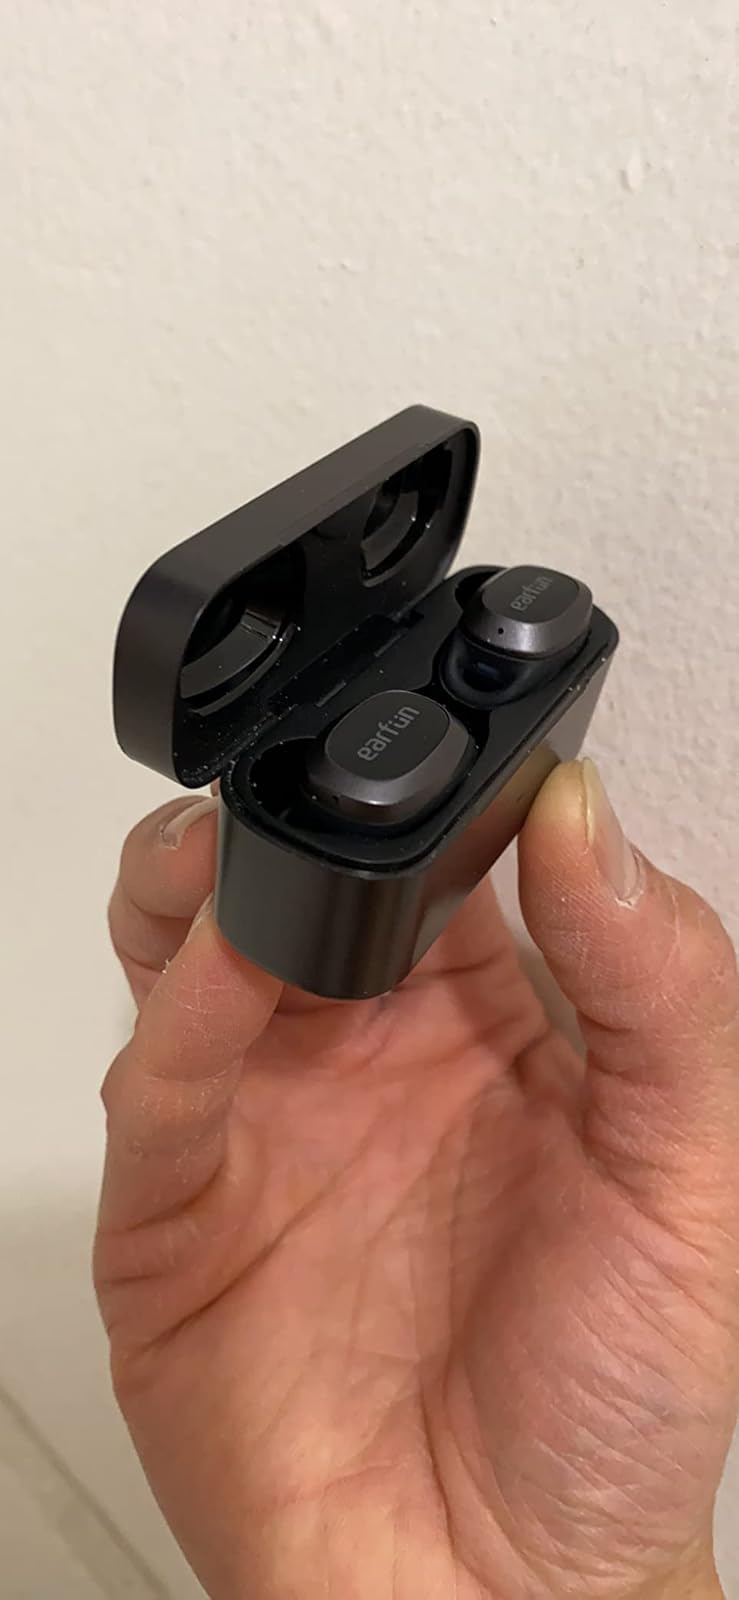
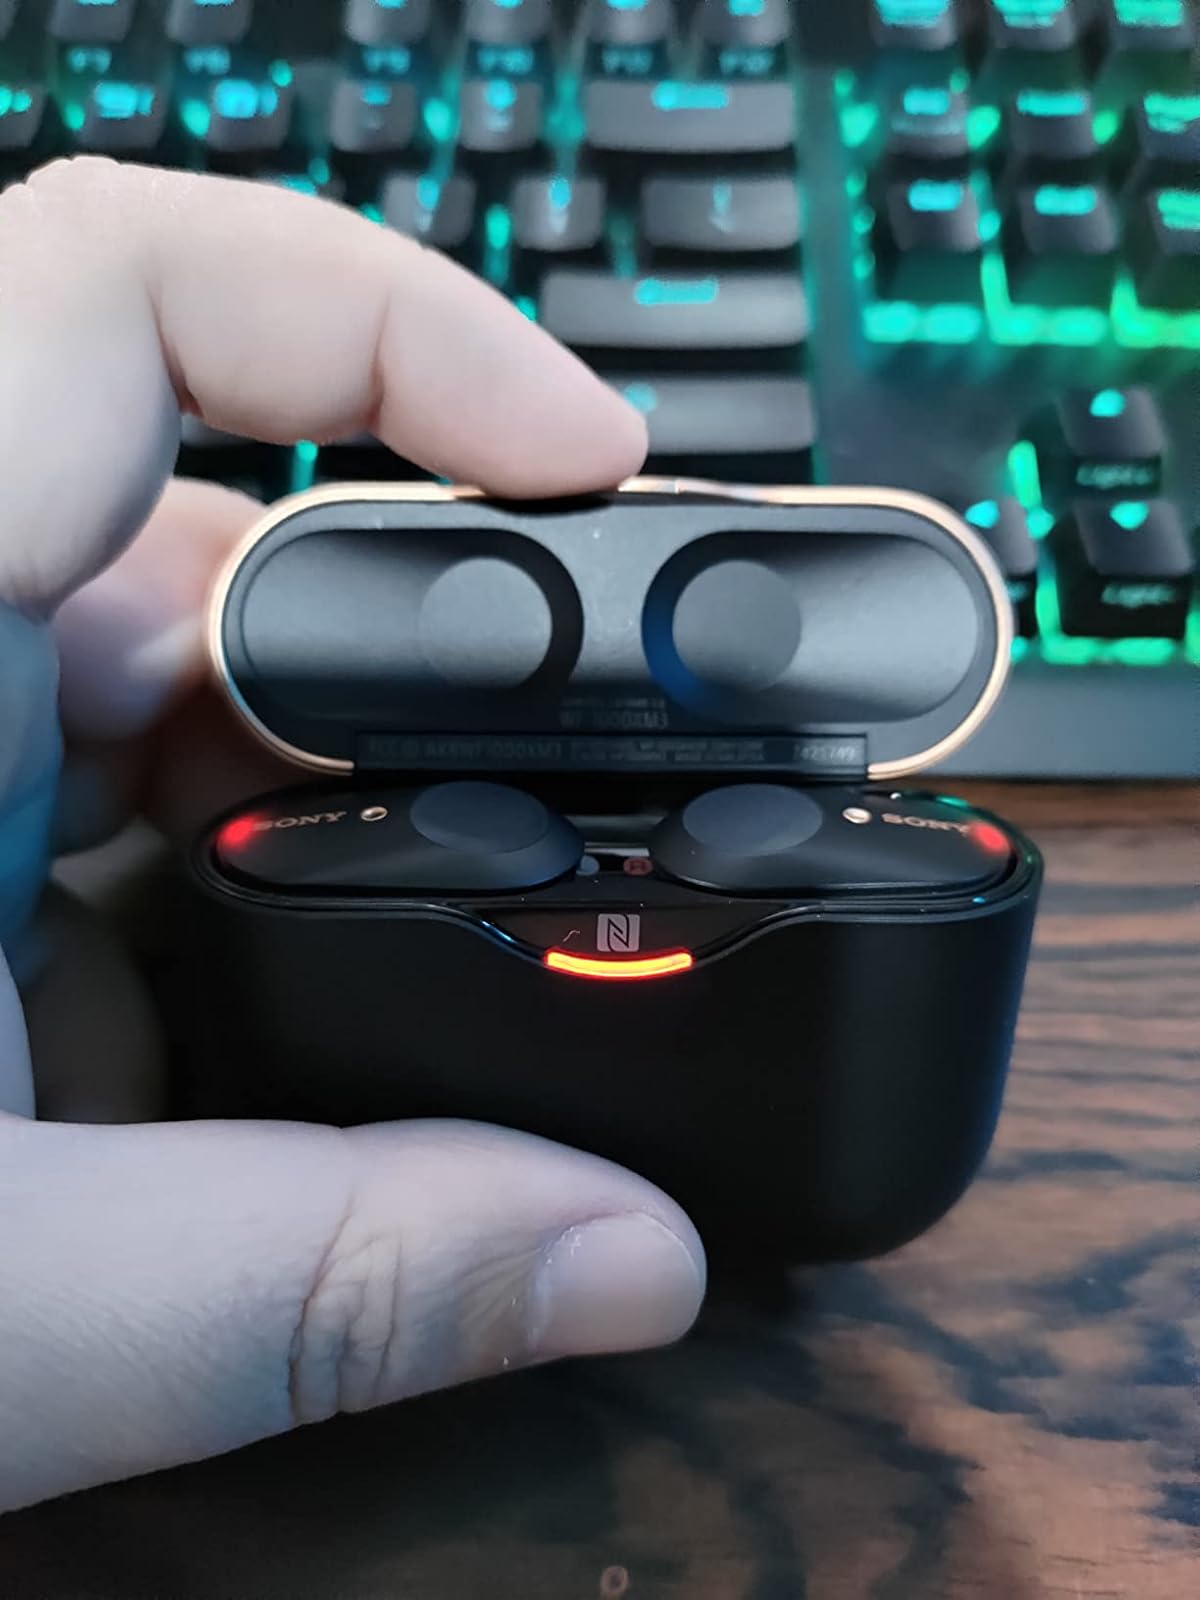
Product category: earbuds
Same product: no